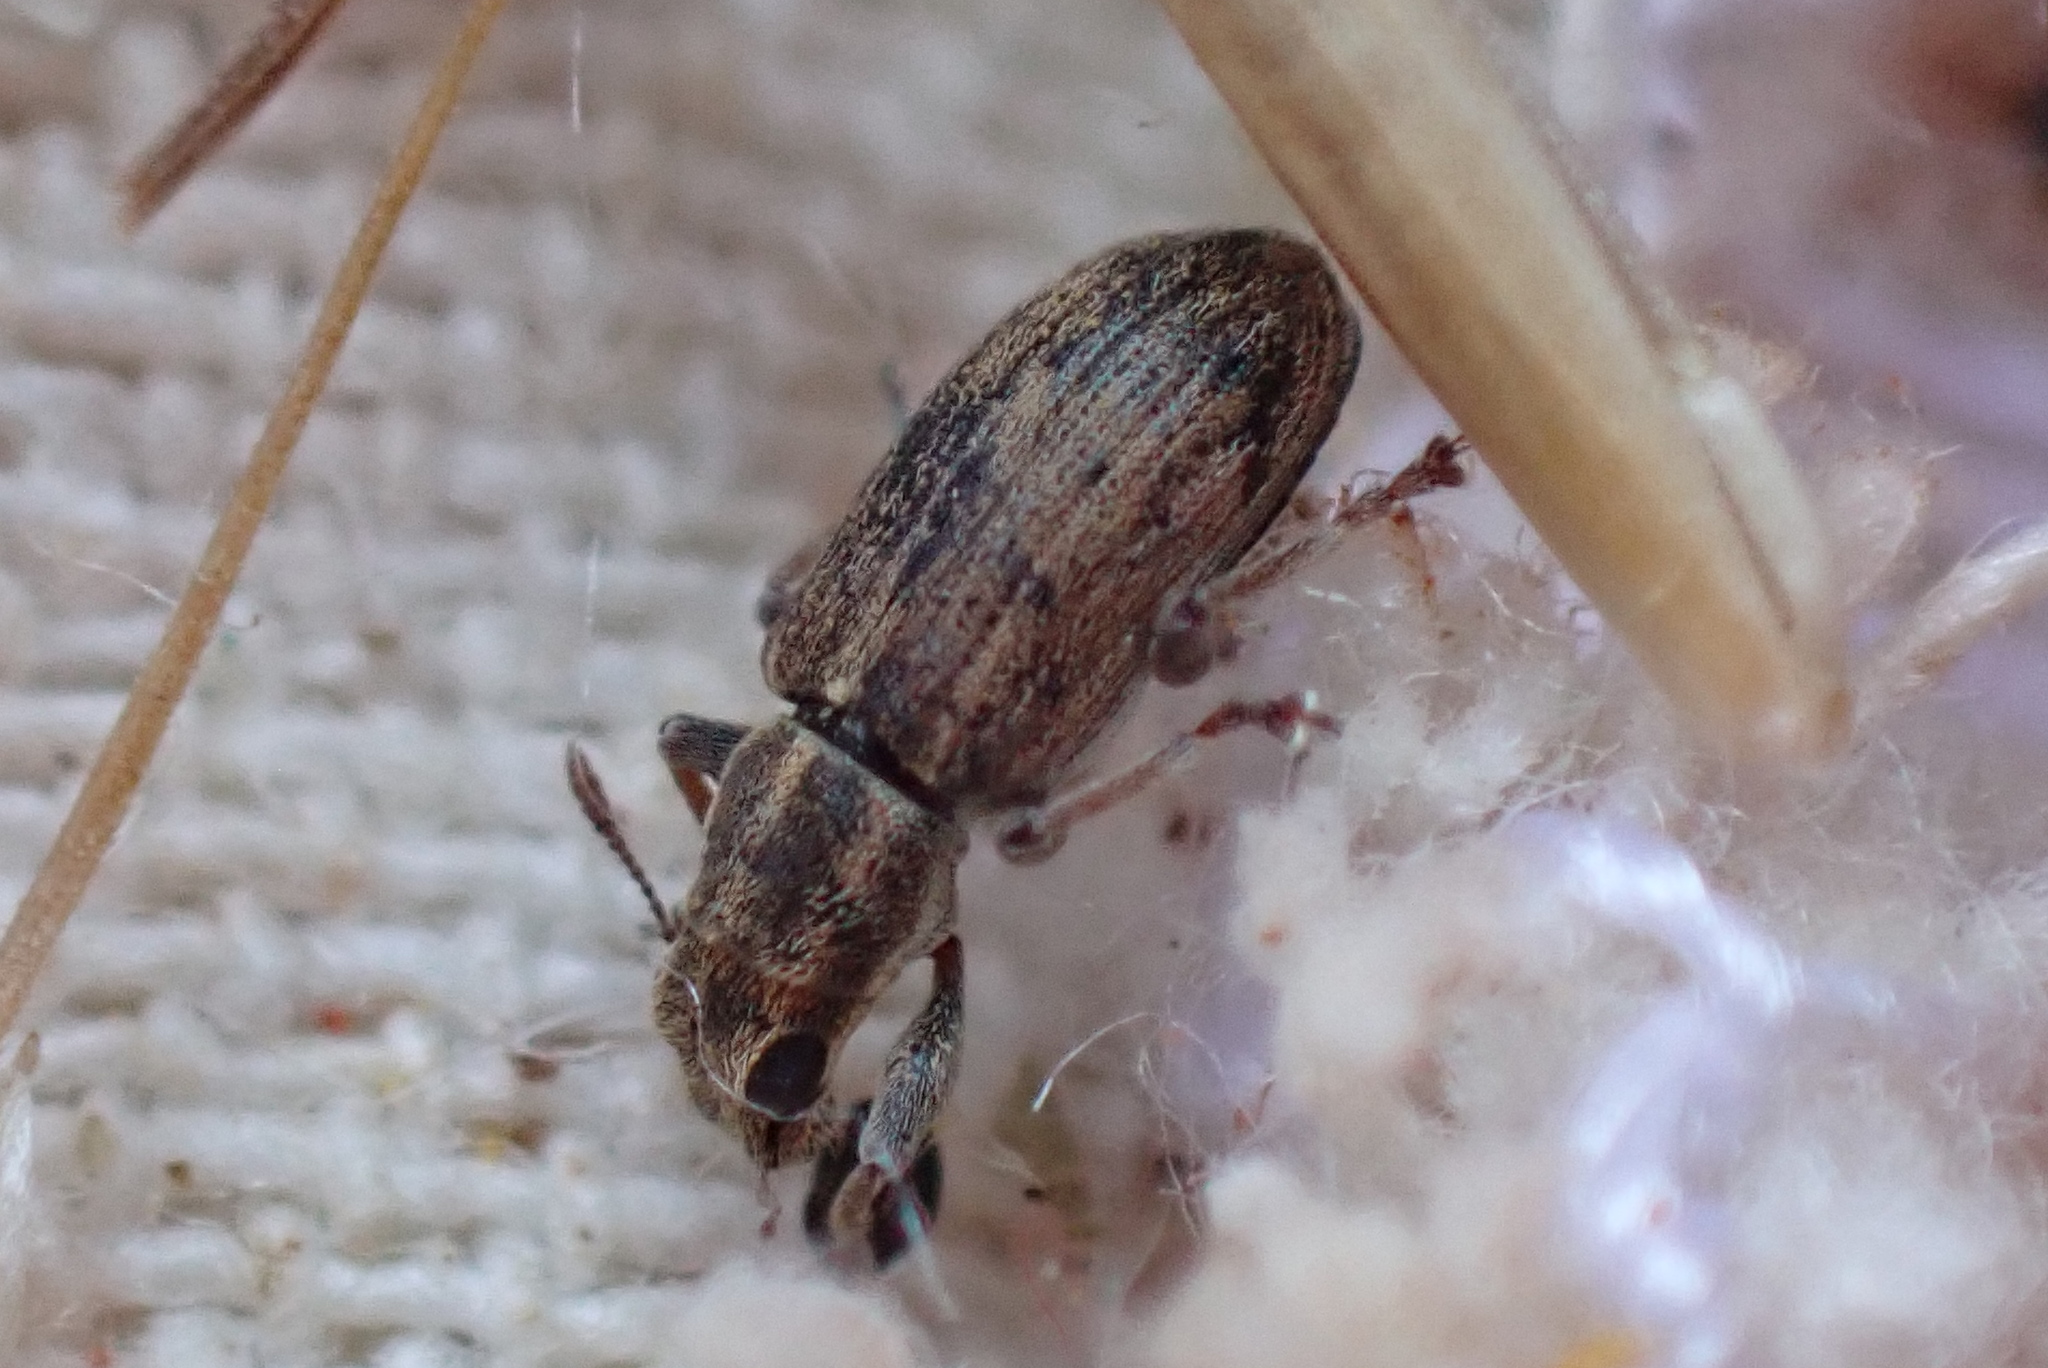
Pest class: pea_leaf_weevil